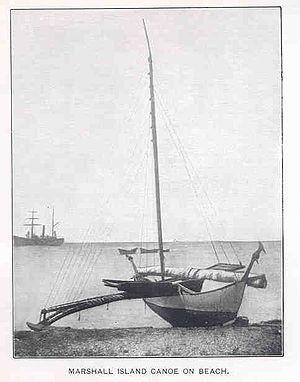
Le Walap est un type de pirogue traditionnel des Îles Marshall, à voile austronésienne triangulaire, à un balancier. Ce type de voilier est muni d'une plate-forme et sa coque est constituée de planches cousues.